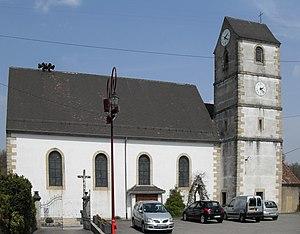
L'église Saint-Martin à Hundsbach
Hundsbach est une commune française située dans le département du Haut-Rhin, en région Grand Est.